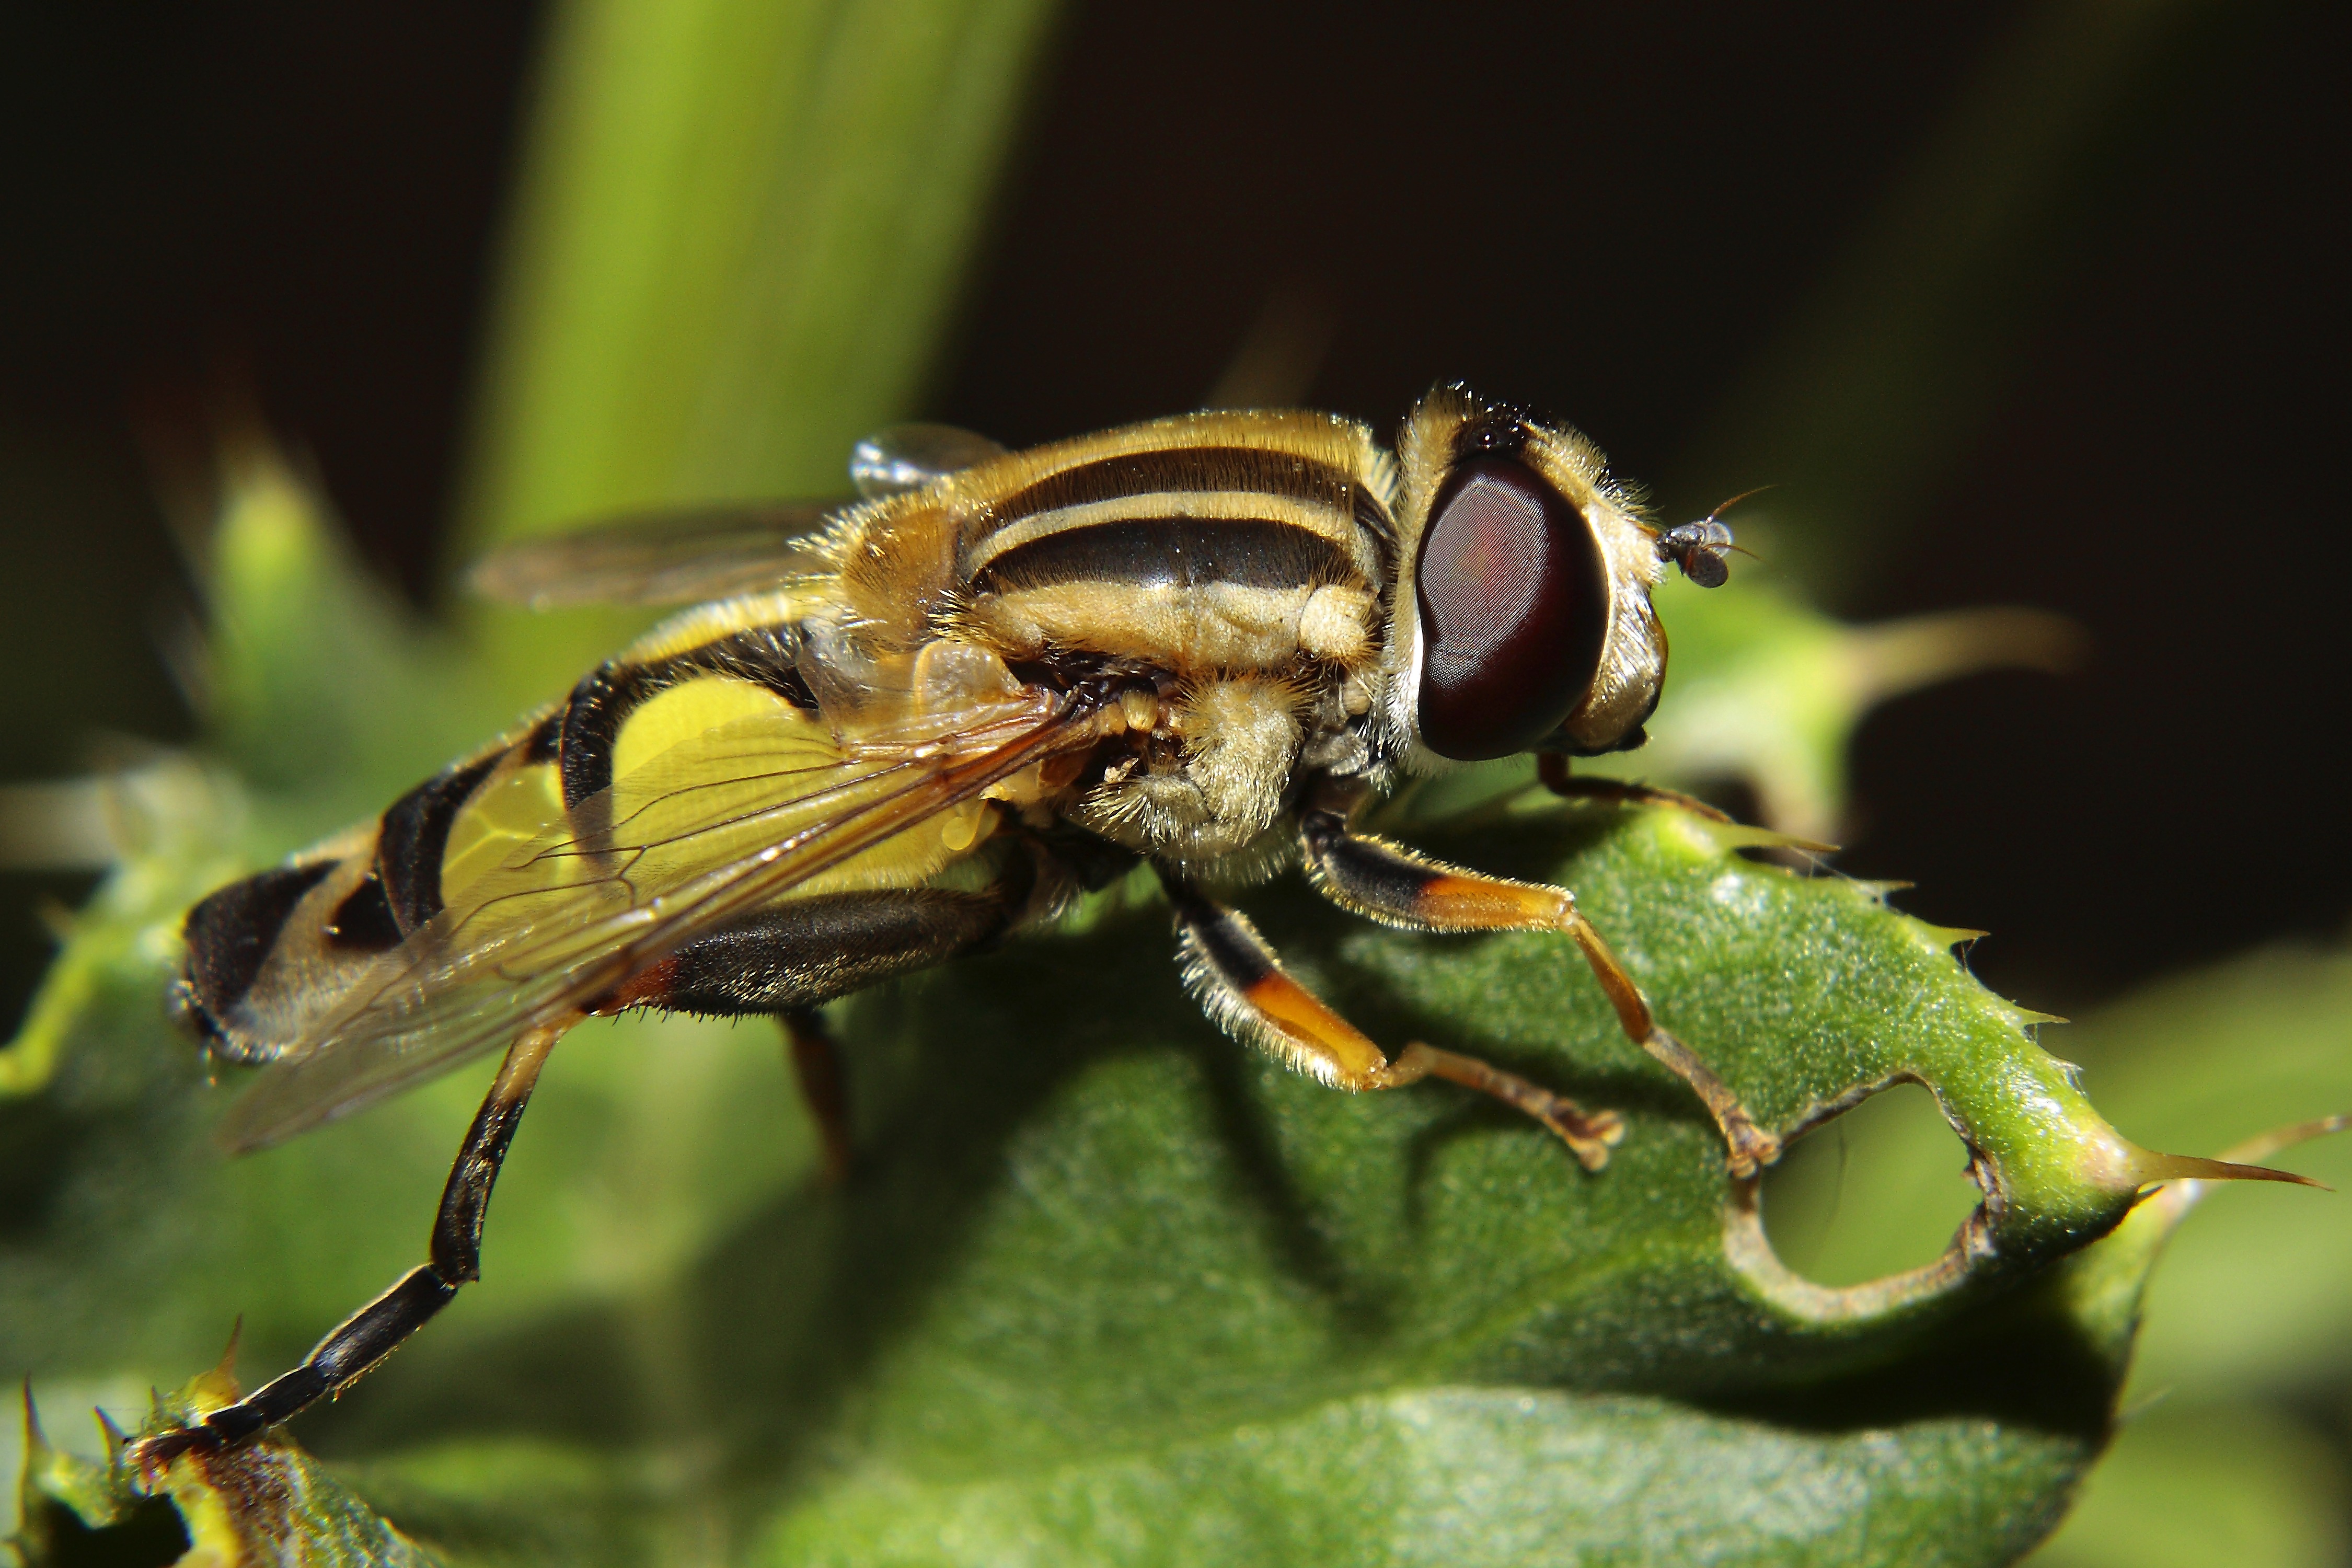
nature, photography, flower, fly, summer, wildlife, insect, macro, fauna, invertebrate, close up, hoverfly, nectar, macro photography, arthropod, leaf beetle, common garden campestris, large campestris